Middle-earth in motion pictures

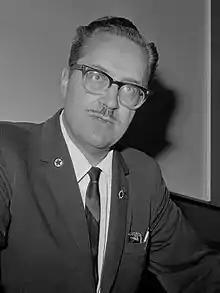
Forrest J. Ackerman approached Tolkien about an animated film of "Lord of the Rings".

In 1956, Tolkien was approached by the American agent Forrest J. Ackerman about producing an animated film based on Tolkien's work for the amateur screenwriter Morton Grady Zimmerman. Ackerman showed Tolkien artwork by Ron Cobb and pitched Zimmerman's synopsis, which proposed a three-hour film with two intermissions. Tolkien said it was described to him as an animated film, but he professed to being ignorant of the process, and it is possible that Ackerman wished to make a primarily live-action film, using animation, stop-motion and miniature photography. Cobb scouted locations around California, impressing Tolkien with pictures of mountains and deserts.